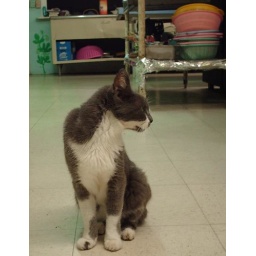
cat in kitchen